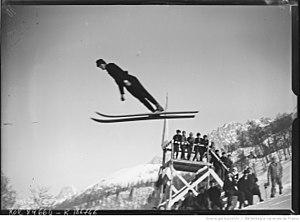
[Jeux olympiques d'hiver de] Chamonix, 2/2/24, Buchberger, tchéco[-slovaque, saut à ski de l'épreuve du combiné nordique]
Walter Buchberger, né le 30 novembre 1895 et décédé à une date inconnue, est un ancien sauteur à ski et spécialiste du combiné nordique tchécoslovaque.